Muhammad

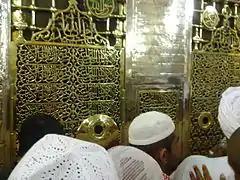
The tomb of Muhammad is located in the quarters of his third wife, Aisha (Prophet's Mosque, Medina).

On February 631, Muhammad received a revelation granting idolaters four months of grace, after which the Muslims would attack, kill, and plunder them wherever they met.